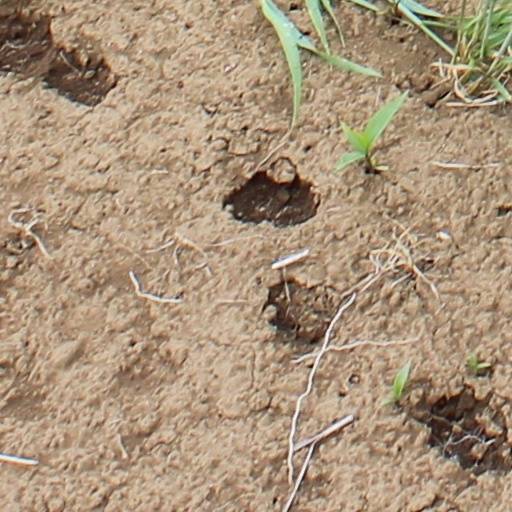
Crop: wheat